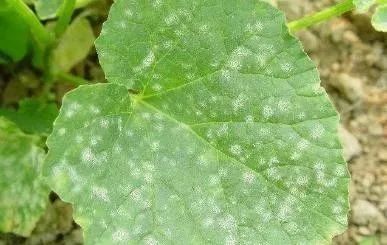
Plant: Cucumber
Disease: cucumber powdery mildew